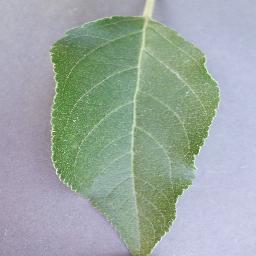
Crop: apple
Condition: healthy